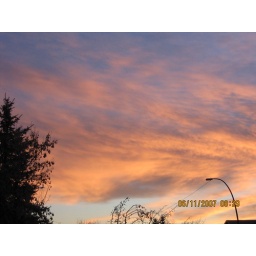
morning clouds over the calgary sky 22